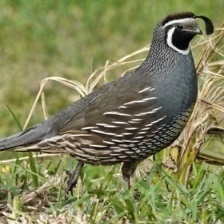
Species: CALIFORNIA QUAIL
Scientific name: CALLIPEPLA CALIFORNICA
ImageNet parent category: quail